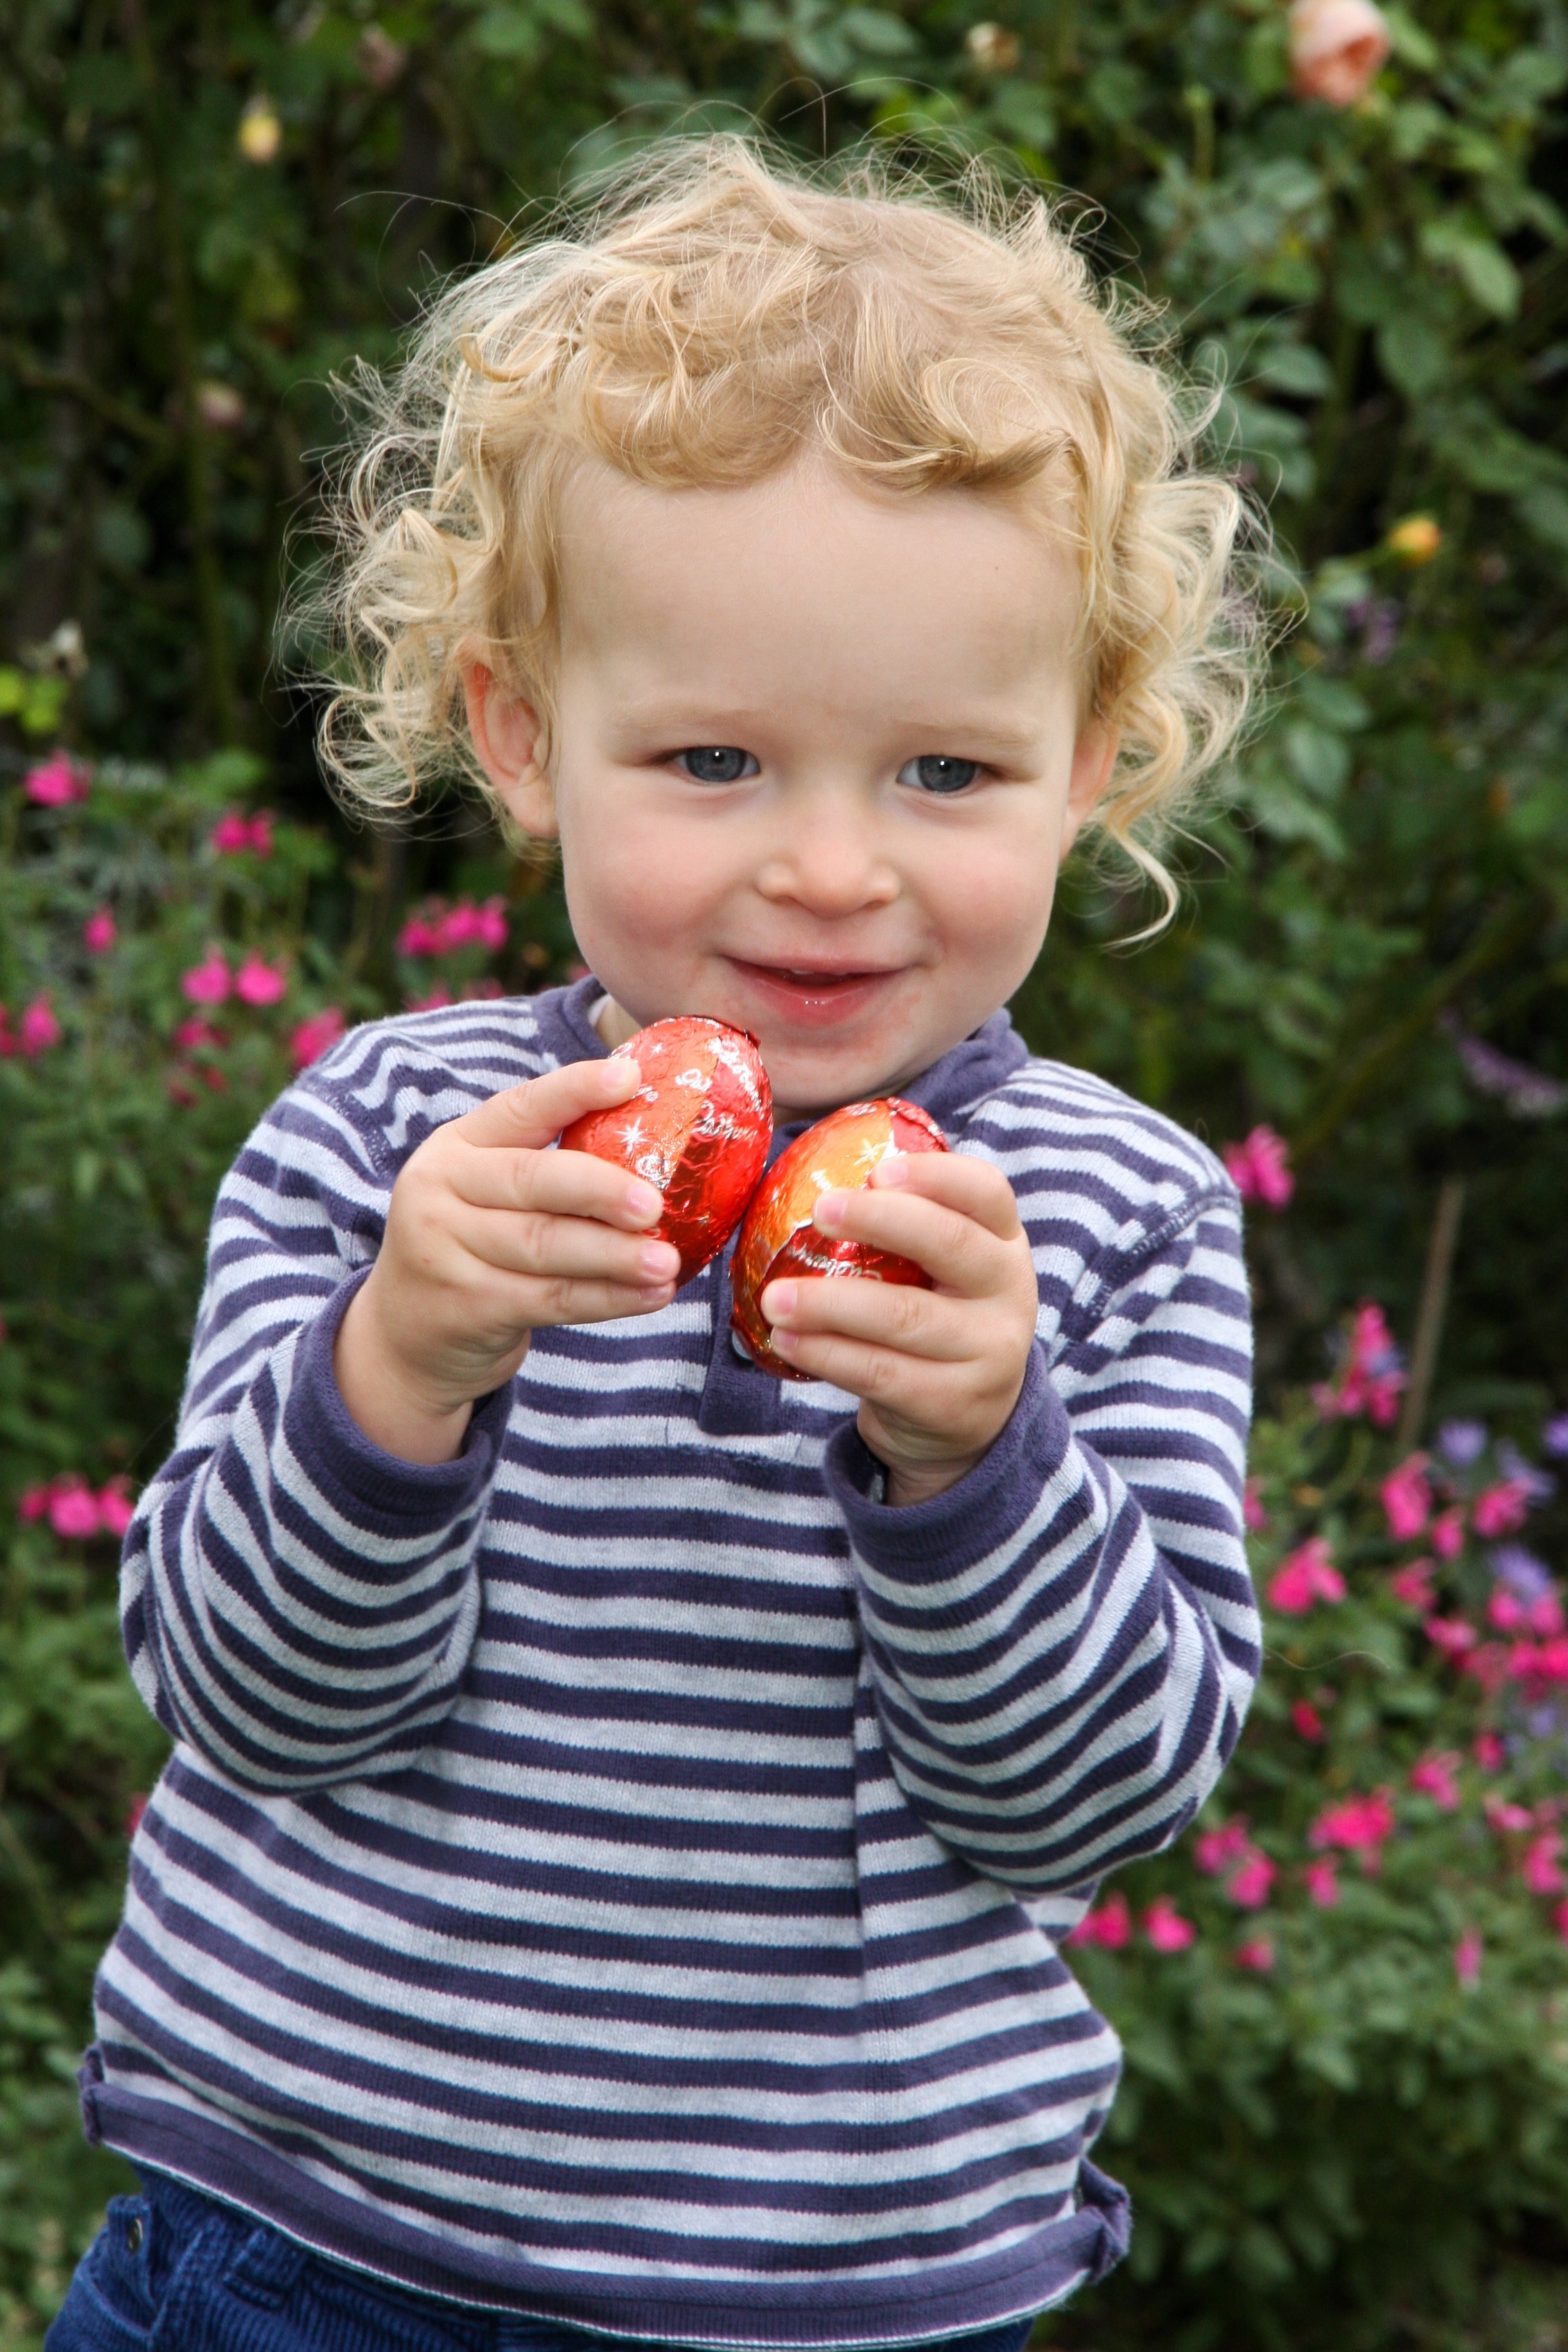
person, people, play, sweet, flower, boy, kid, portrait, child, face, eating, happy, infant, toddler, easter, organ, adorable, easter egg, little boy, portrait photography